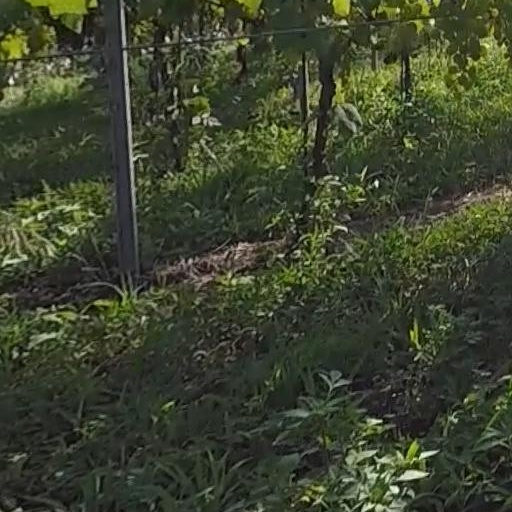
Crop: grape